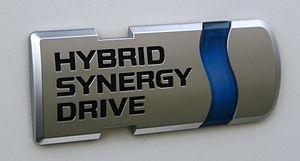
L’Hybrid Synergy Drive est une technologie de traction hybride développée par Toyota. Intégrée aux véhicules hybrides produits par l'entreprise et vendus sous les marques Toyota et Lexus, le HSD a été utilisé par Nissan pour l'Altima hybride et Honda pour la Jazz hybride, et adapté à des véhicules plus puissants ou à quatre roues motrices.